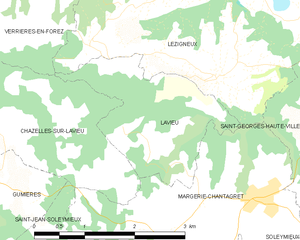
Lavieu est une commune française située dans le département de la Loire en région Auvergne-Rhône-Alpes, et faisant partie de Loire Forez Agglomération.